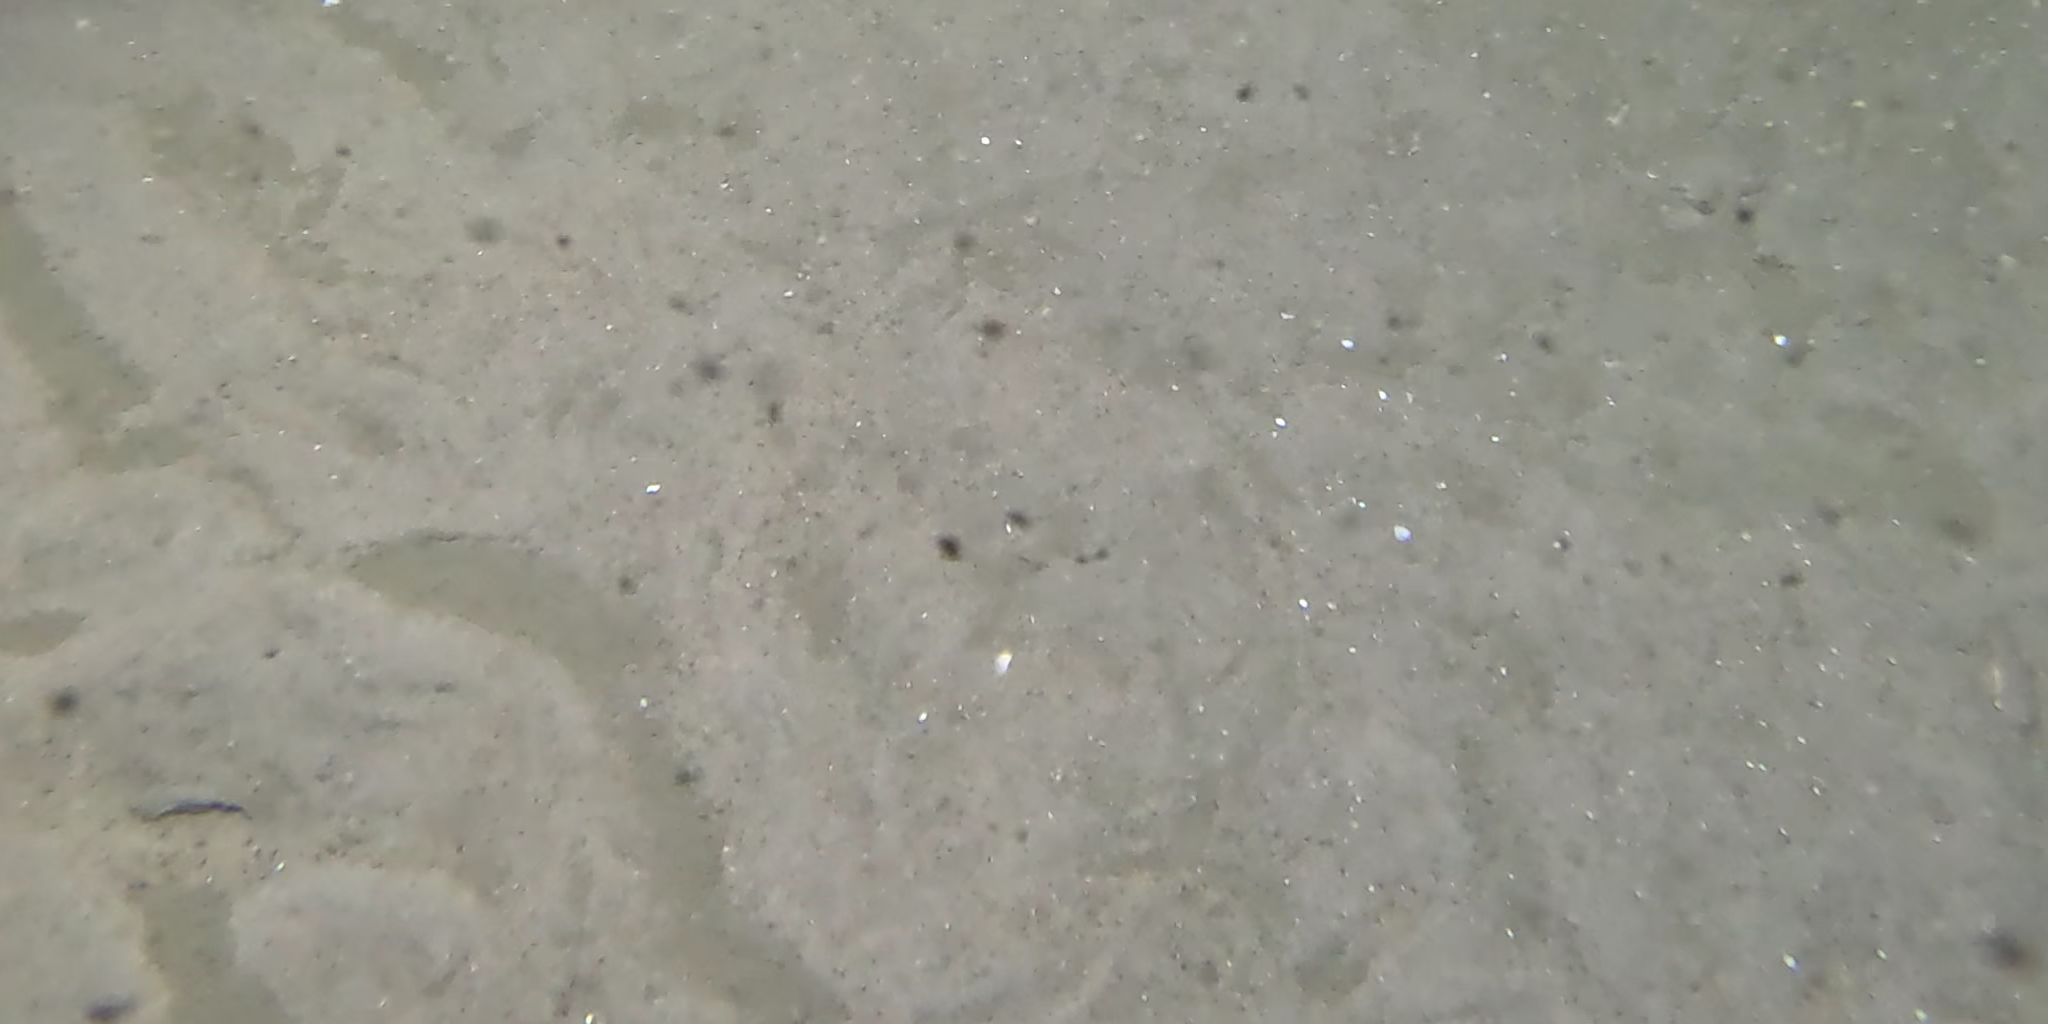
Seabed habitat: sand